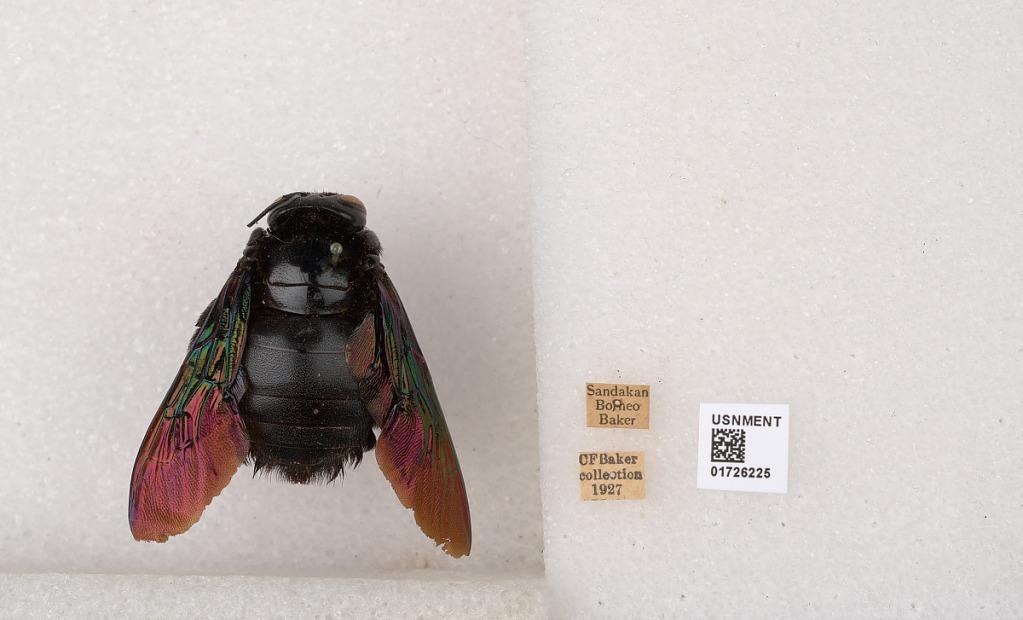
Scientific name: Xylocopa (Mesotrichia) latipes (Drury)
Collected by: Baker
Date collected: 1927-1-1
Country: Malaysia
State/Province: Sabah
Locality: Sandakan